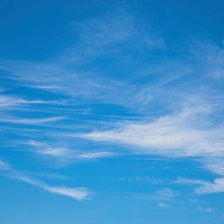
Cloud type: Cirrus